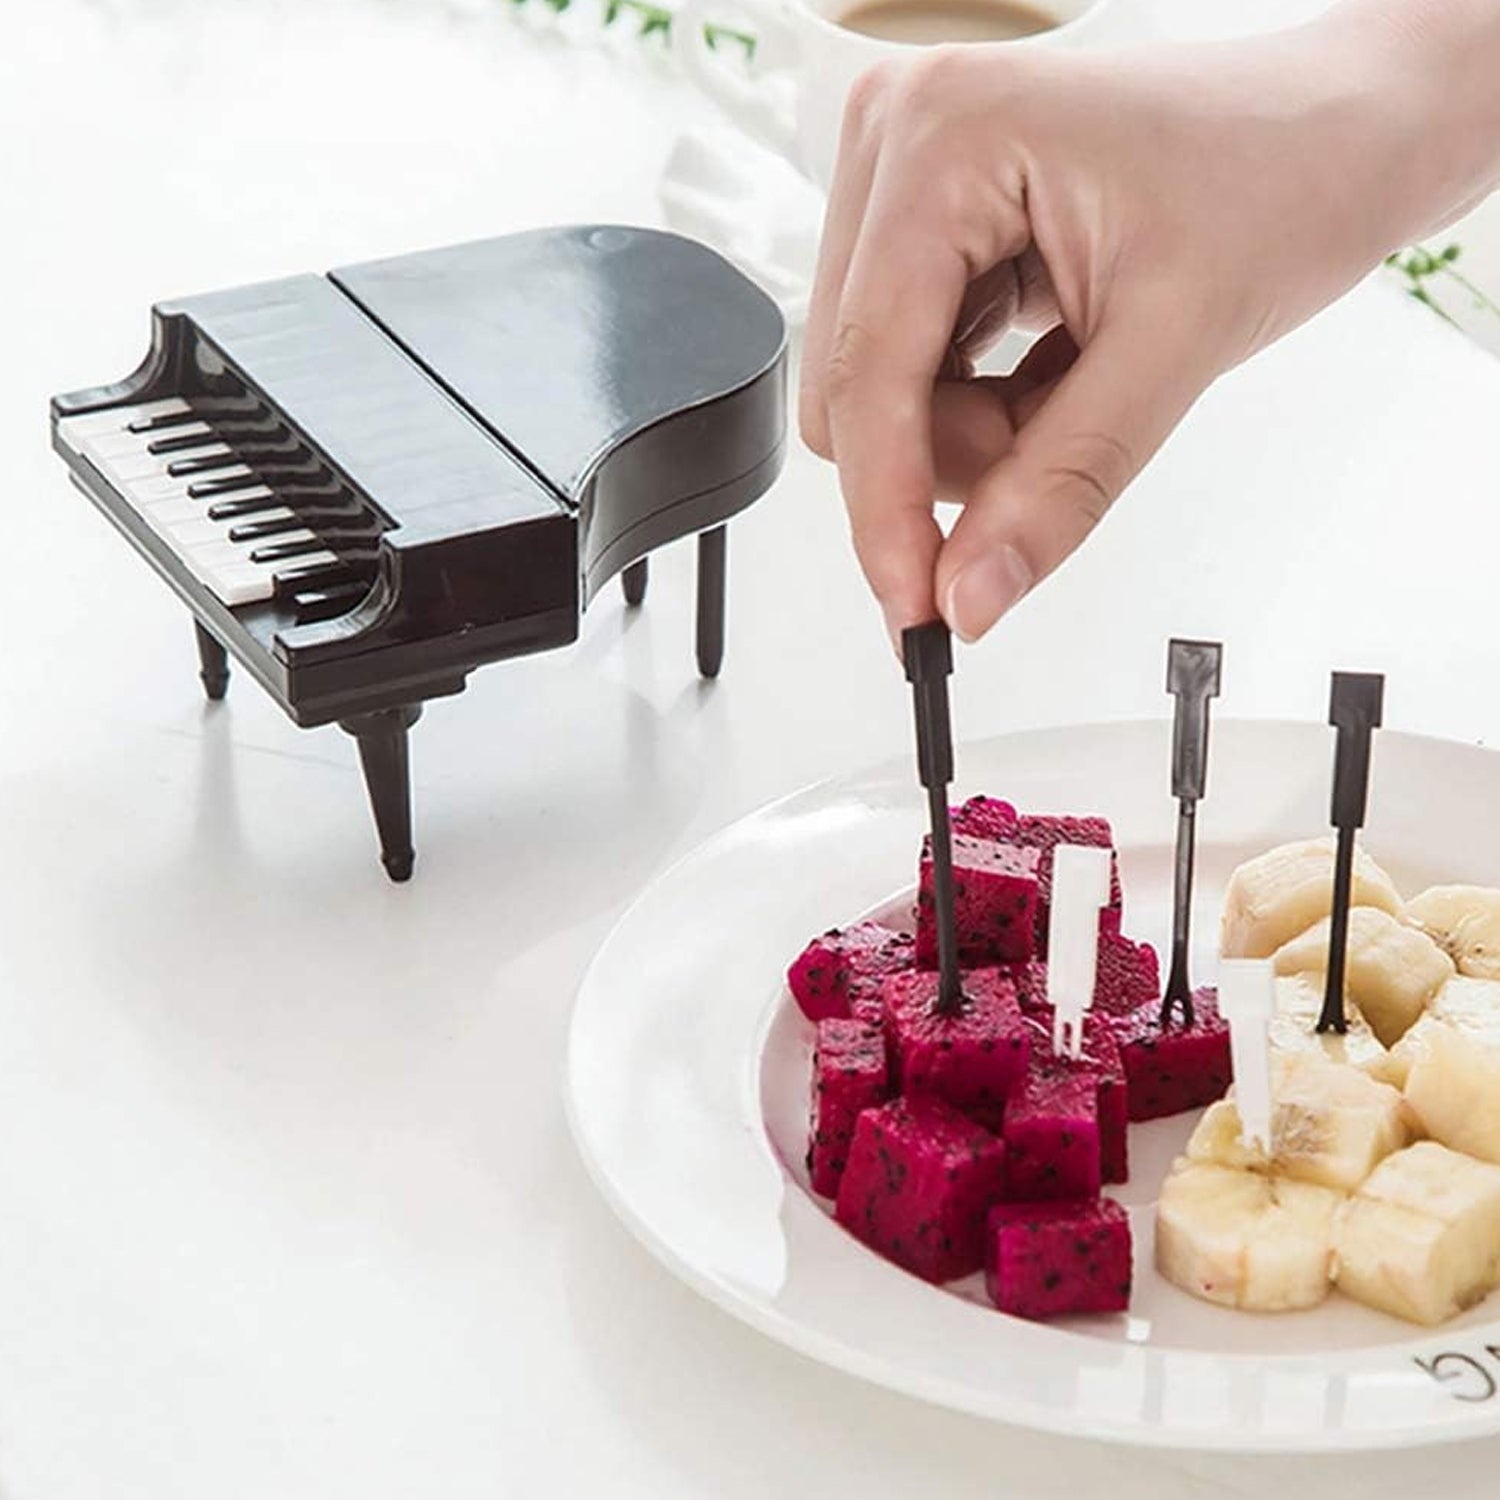
10 Pc Piano Fruit Forks: Fun & Functional for Snacks (Set)
5538 10Pcs/Lot Creative Piano Fruit Forks Set Food Sticks for Dessert Fruit Snack Picking Kitchen Dining Tools (10 Pc Set) Description:- Piano-inspired design: Resembles the elegant shape of a grand piano, adding a touch of sophistication to your dining experience. Fruit-friendly tines: Specially designed tines are gentle on various fruit types, preventing damage while effectively picking and serving. Multi-functional: Suitable for serving a variety of fruits, including melons, berries, grapes, and more, making it a versatile addition to your kitchen tools. Elegant table setting: The piano shape fruit fork adds a unique and artistic element to your table presentation, impressing guests during gatherings and events. Great gift idea: Perfect as a thoughtful and creative gift for music enthusiasts, foodies, or anyone who appreciates artistic and functional kitchen utensils. Dimension:- Volu. Weight (Gm) :- 124 Product Weight (Gm) :- 101 Ship Weight (Gm) :- 124 Length (Cm) :- 13 Breadth (Cm) :- 11 Height (Cm) :- 4
Brand: buyzot.in
Category: Home & Garden > Kitchen & Dining > Kitchen Tools & Utensils > Food Sticks & Skewers > Food Sticks